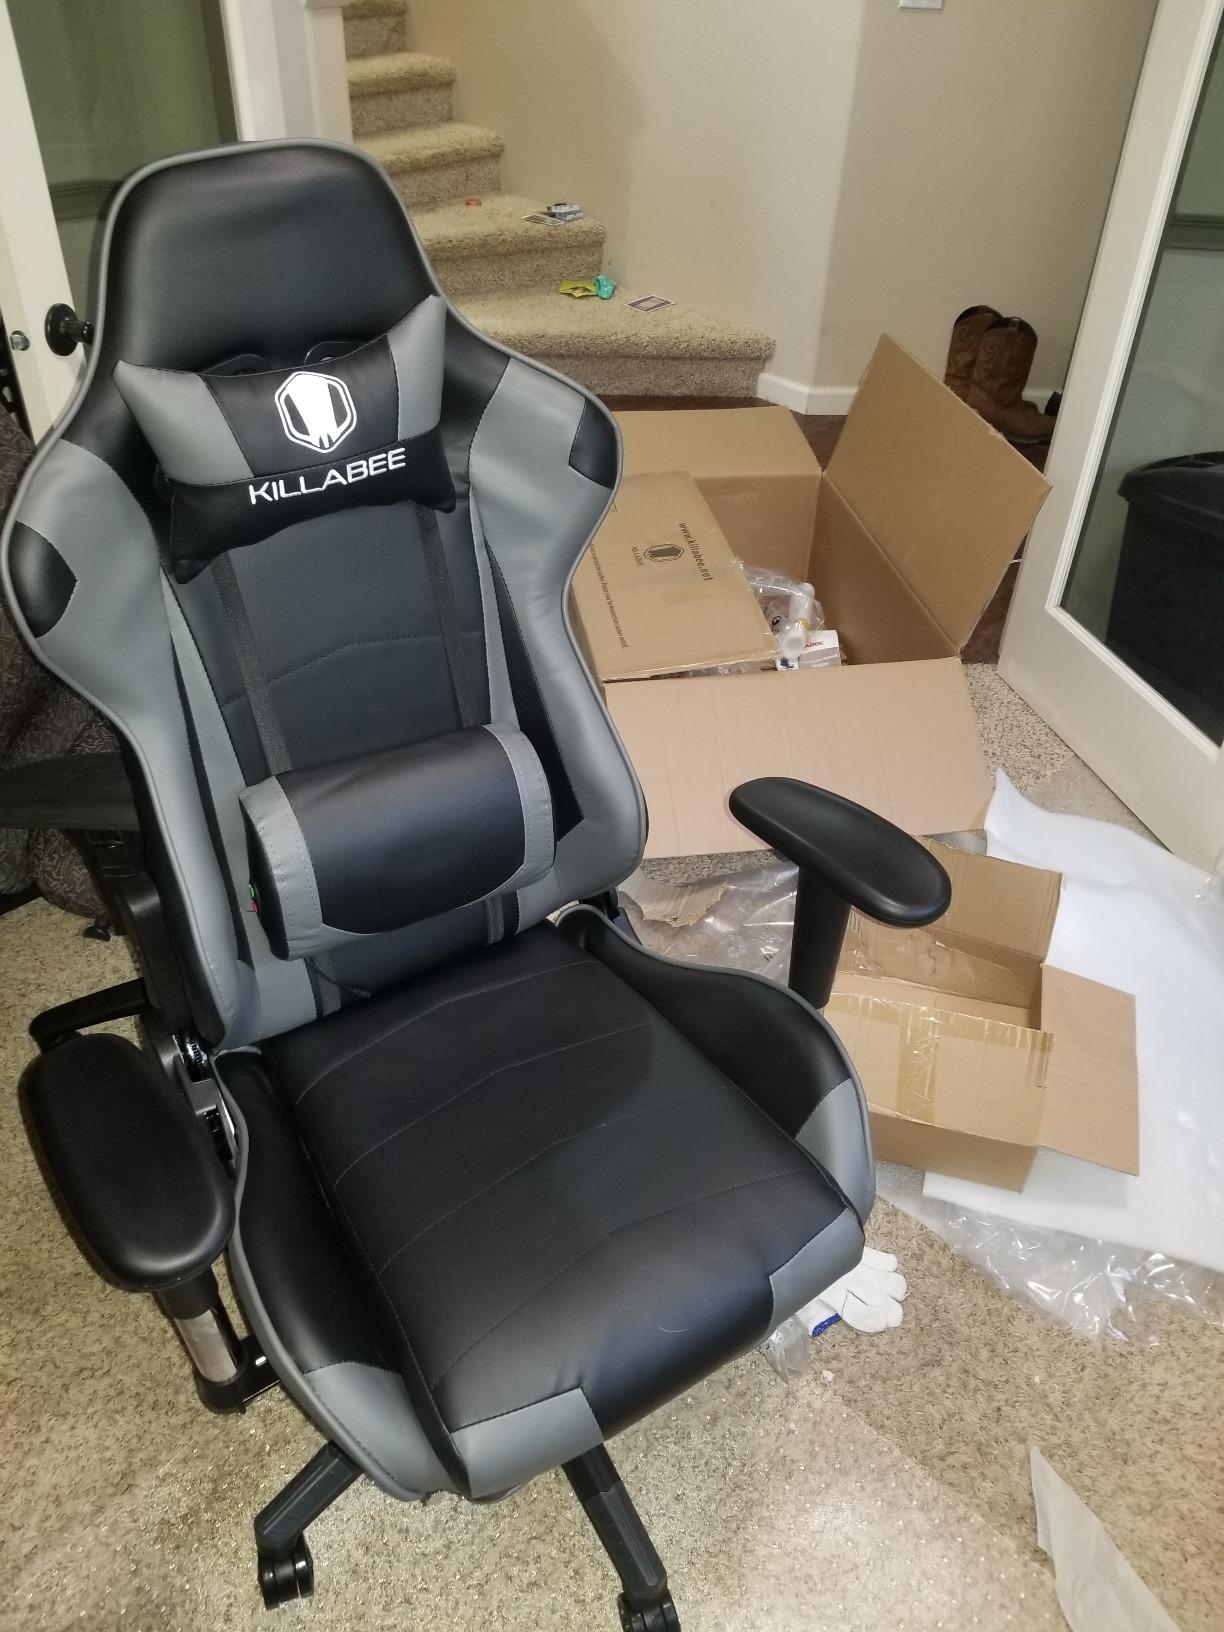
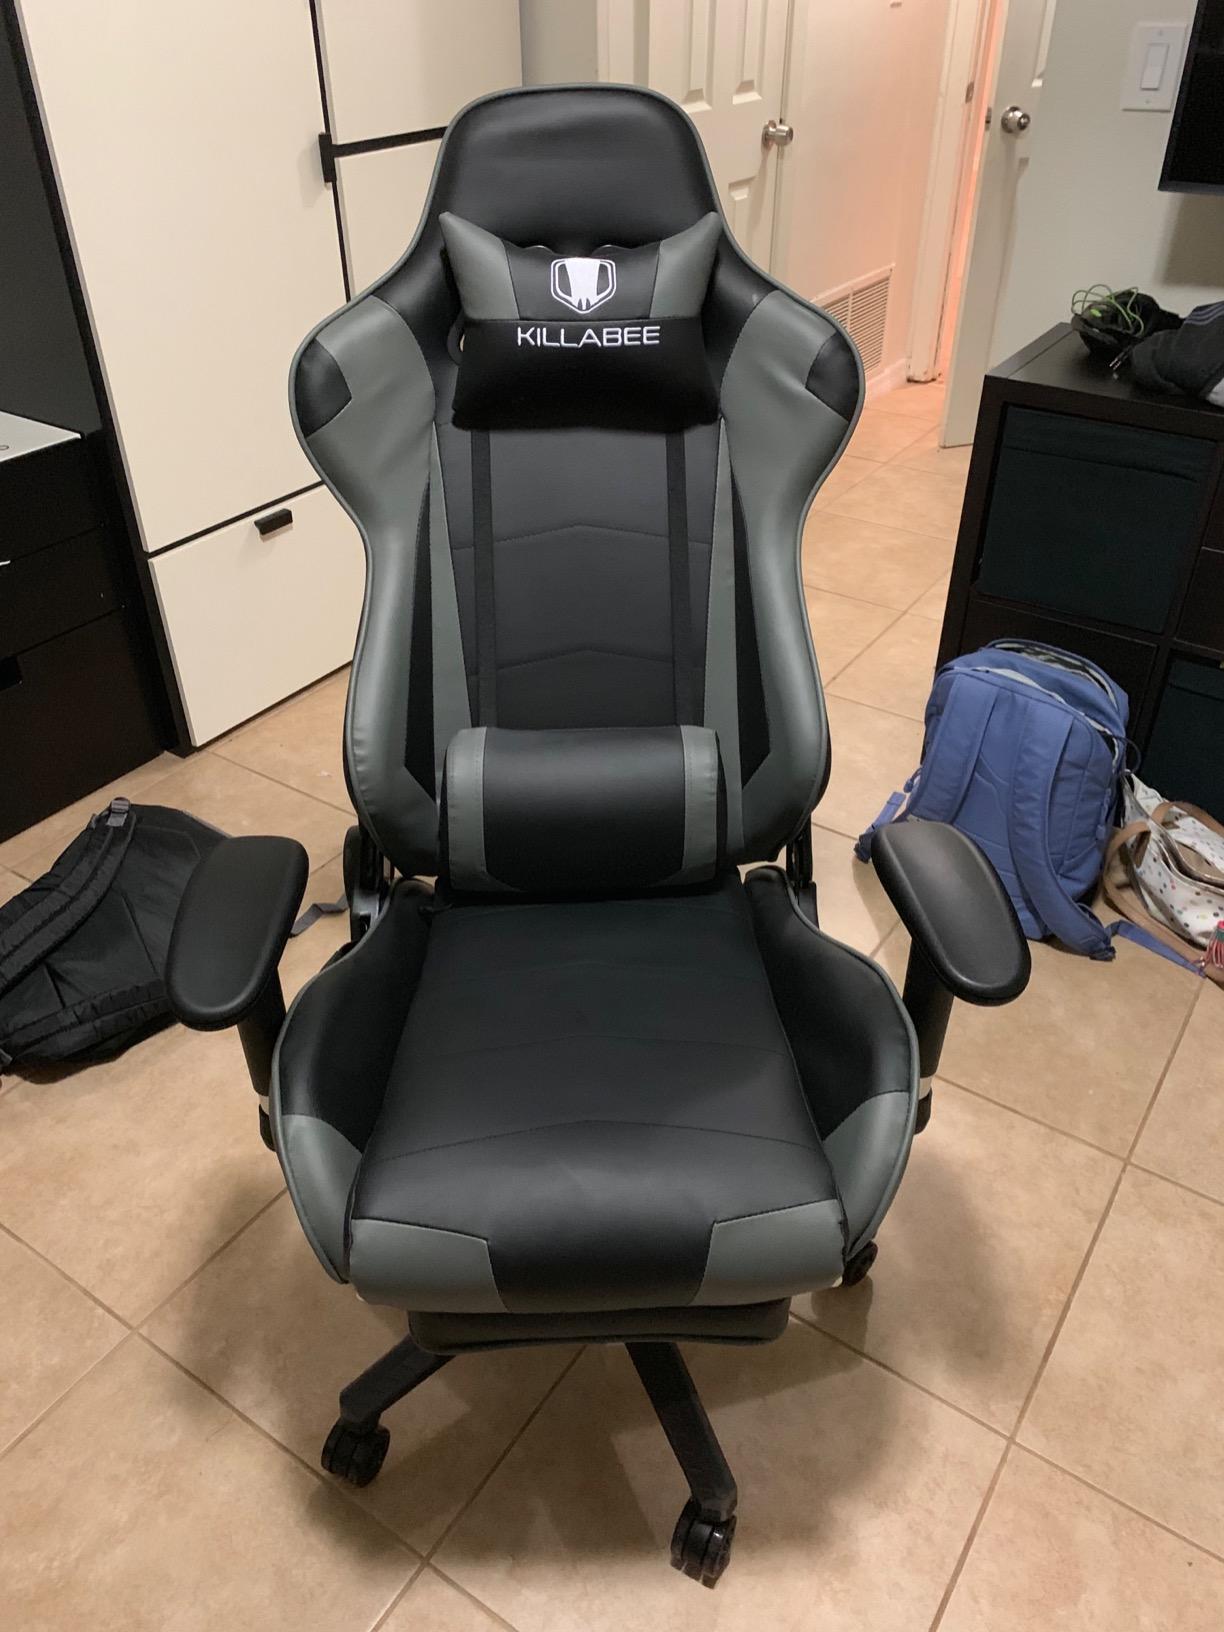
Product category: items_chair
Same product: yes